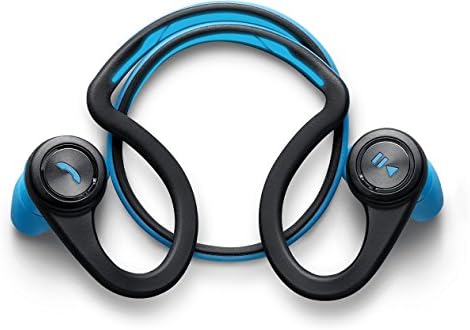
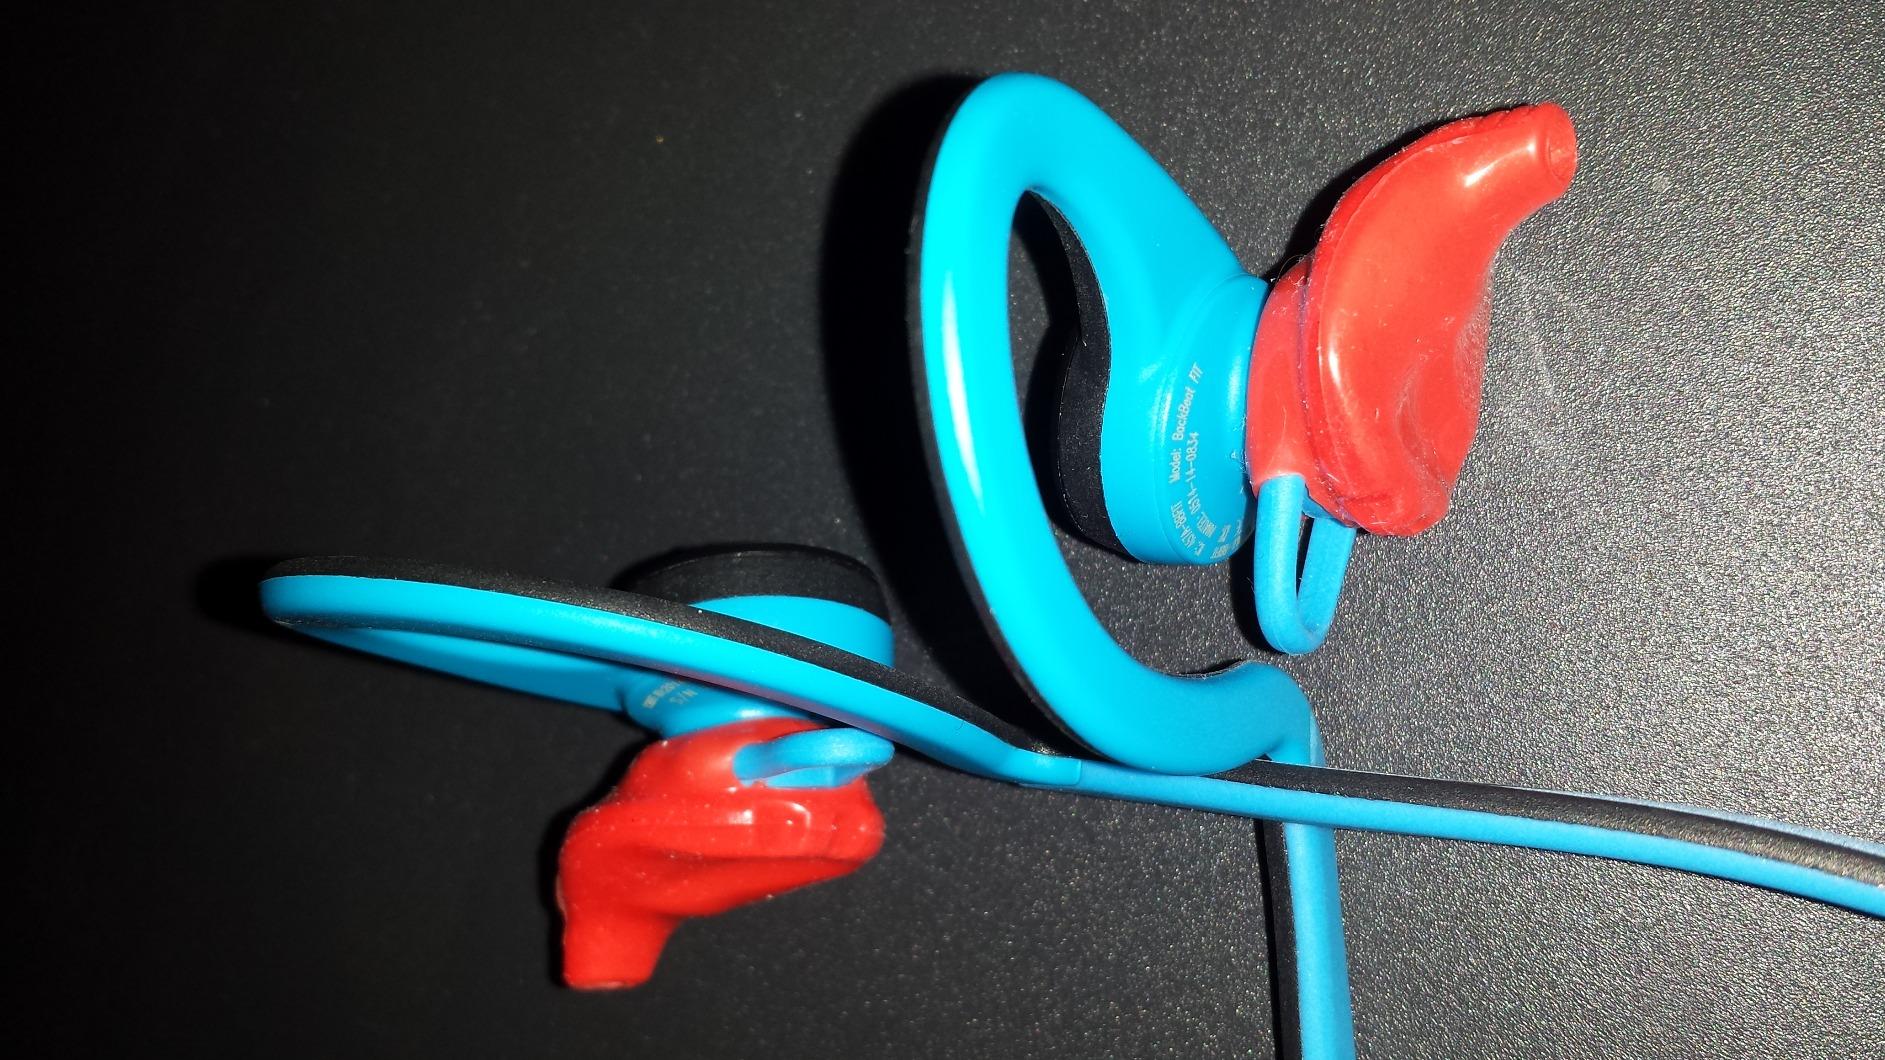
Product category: headphones
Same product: yes